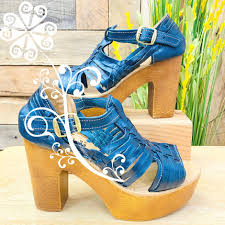
Label: Clog